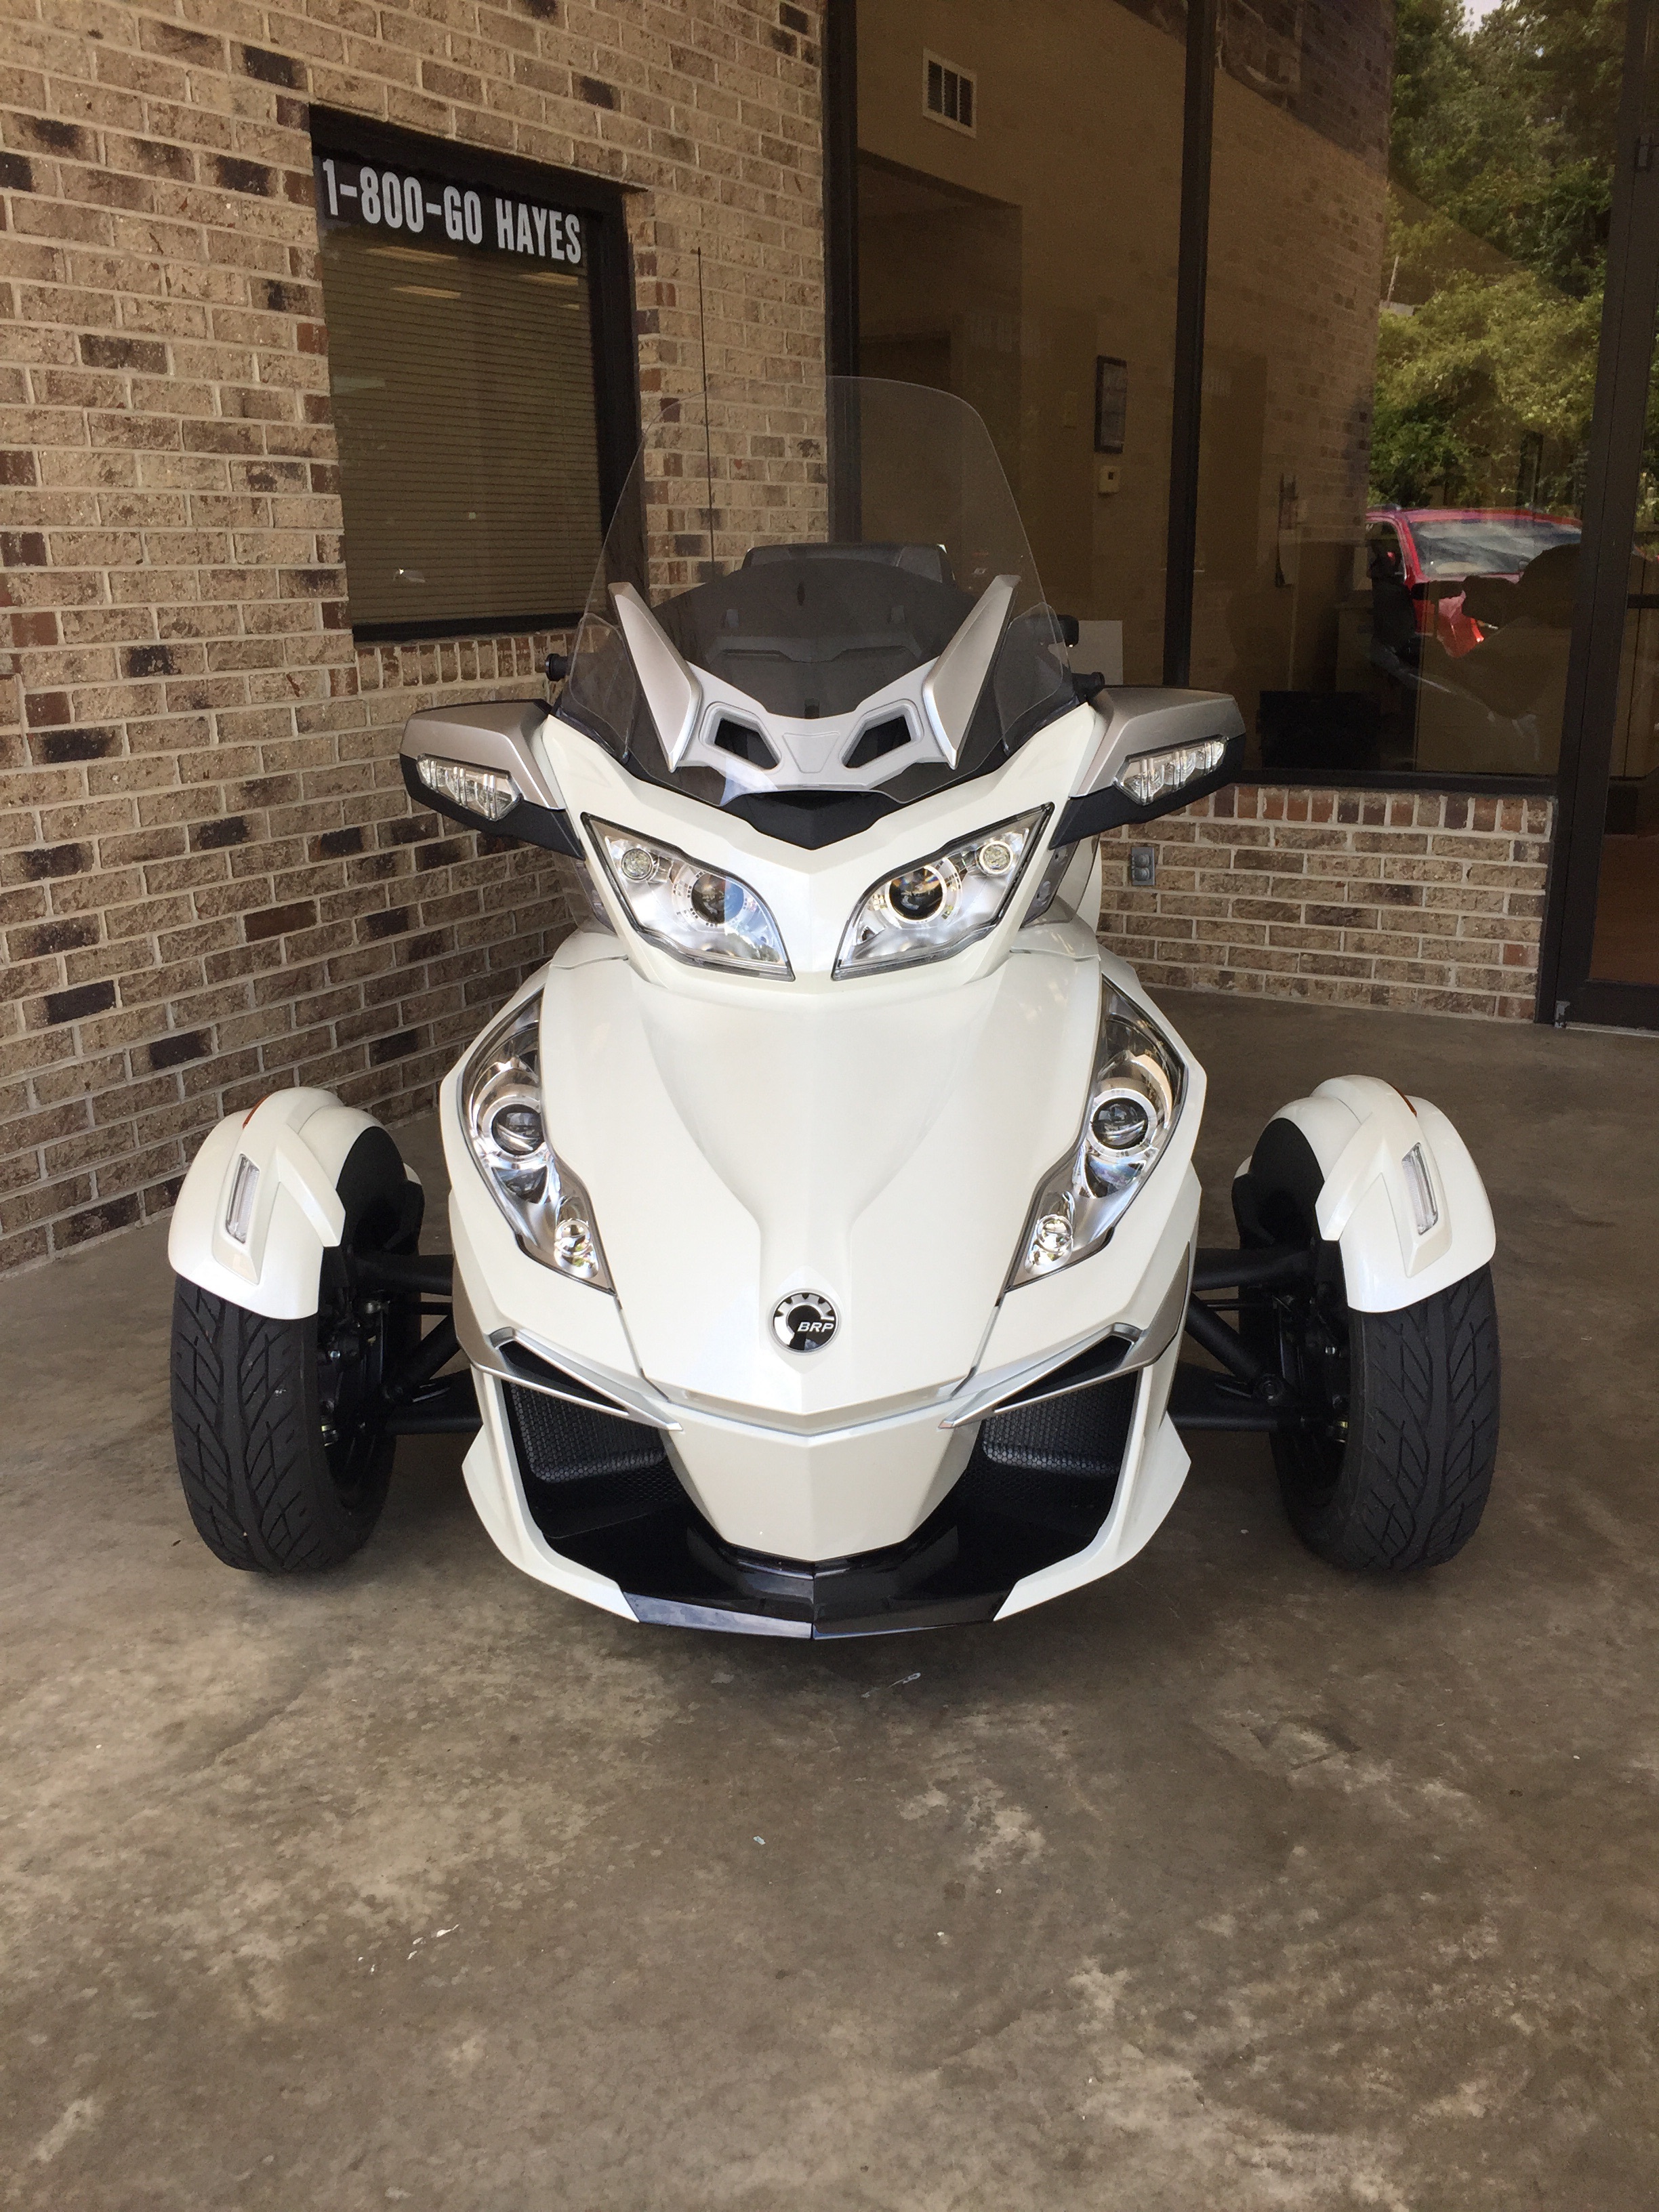
white, car, wheel, transport, vehicle, motorcycle, boating, motorsport, all terrain vehicle, land vehicle, auto racing, automotive exterior